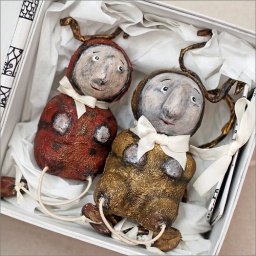
Ladybird and Butterfly boy in the box